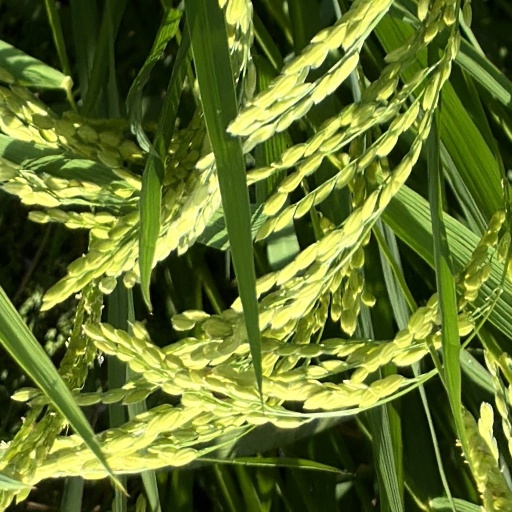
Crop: rice